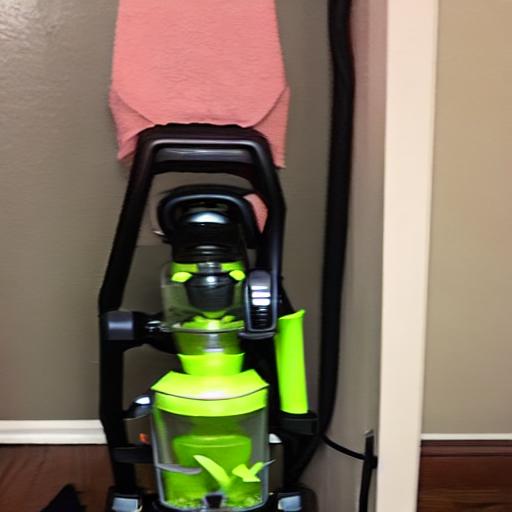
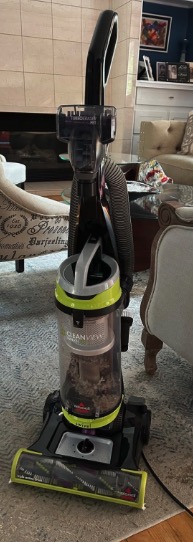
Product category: items_vacuum
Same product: no